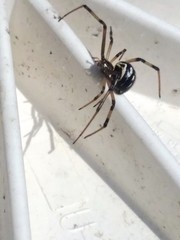
Species: Lactrodectus_hesperus